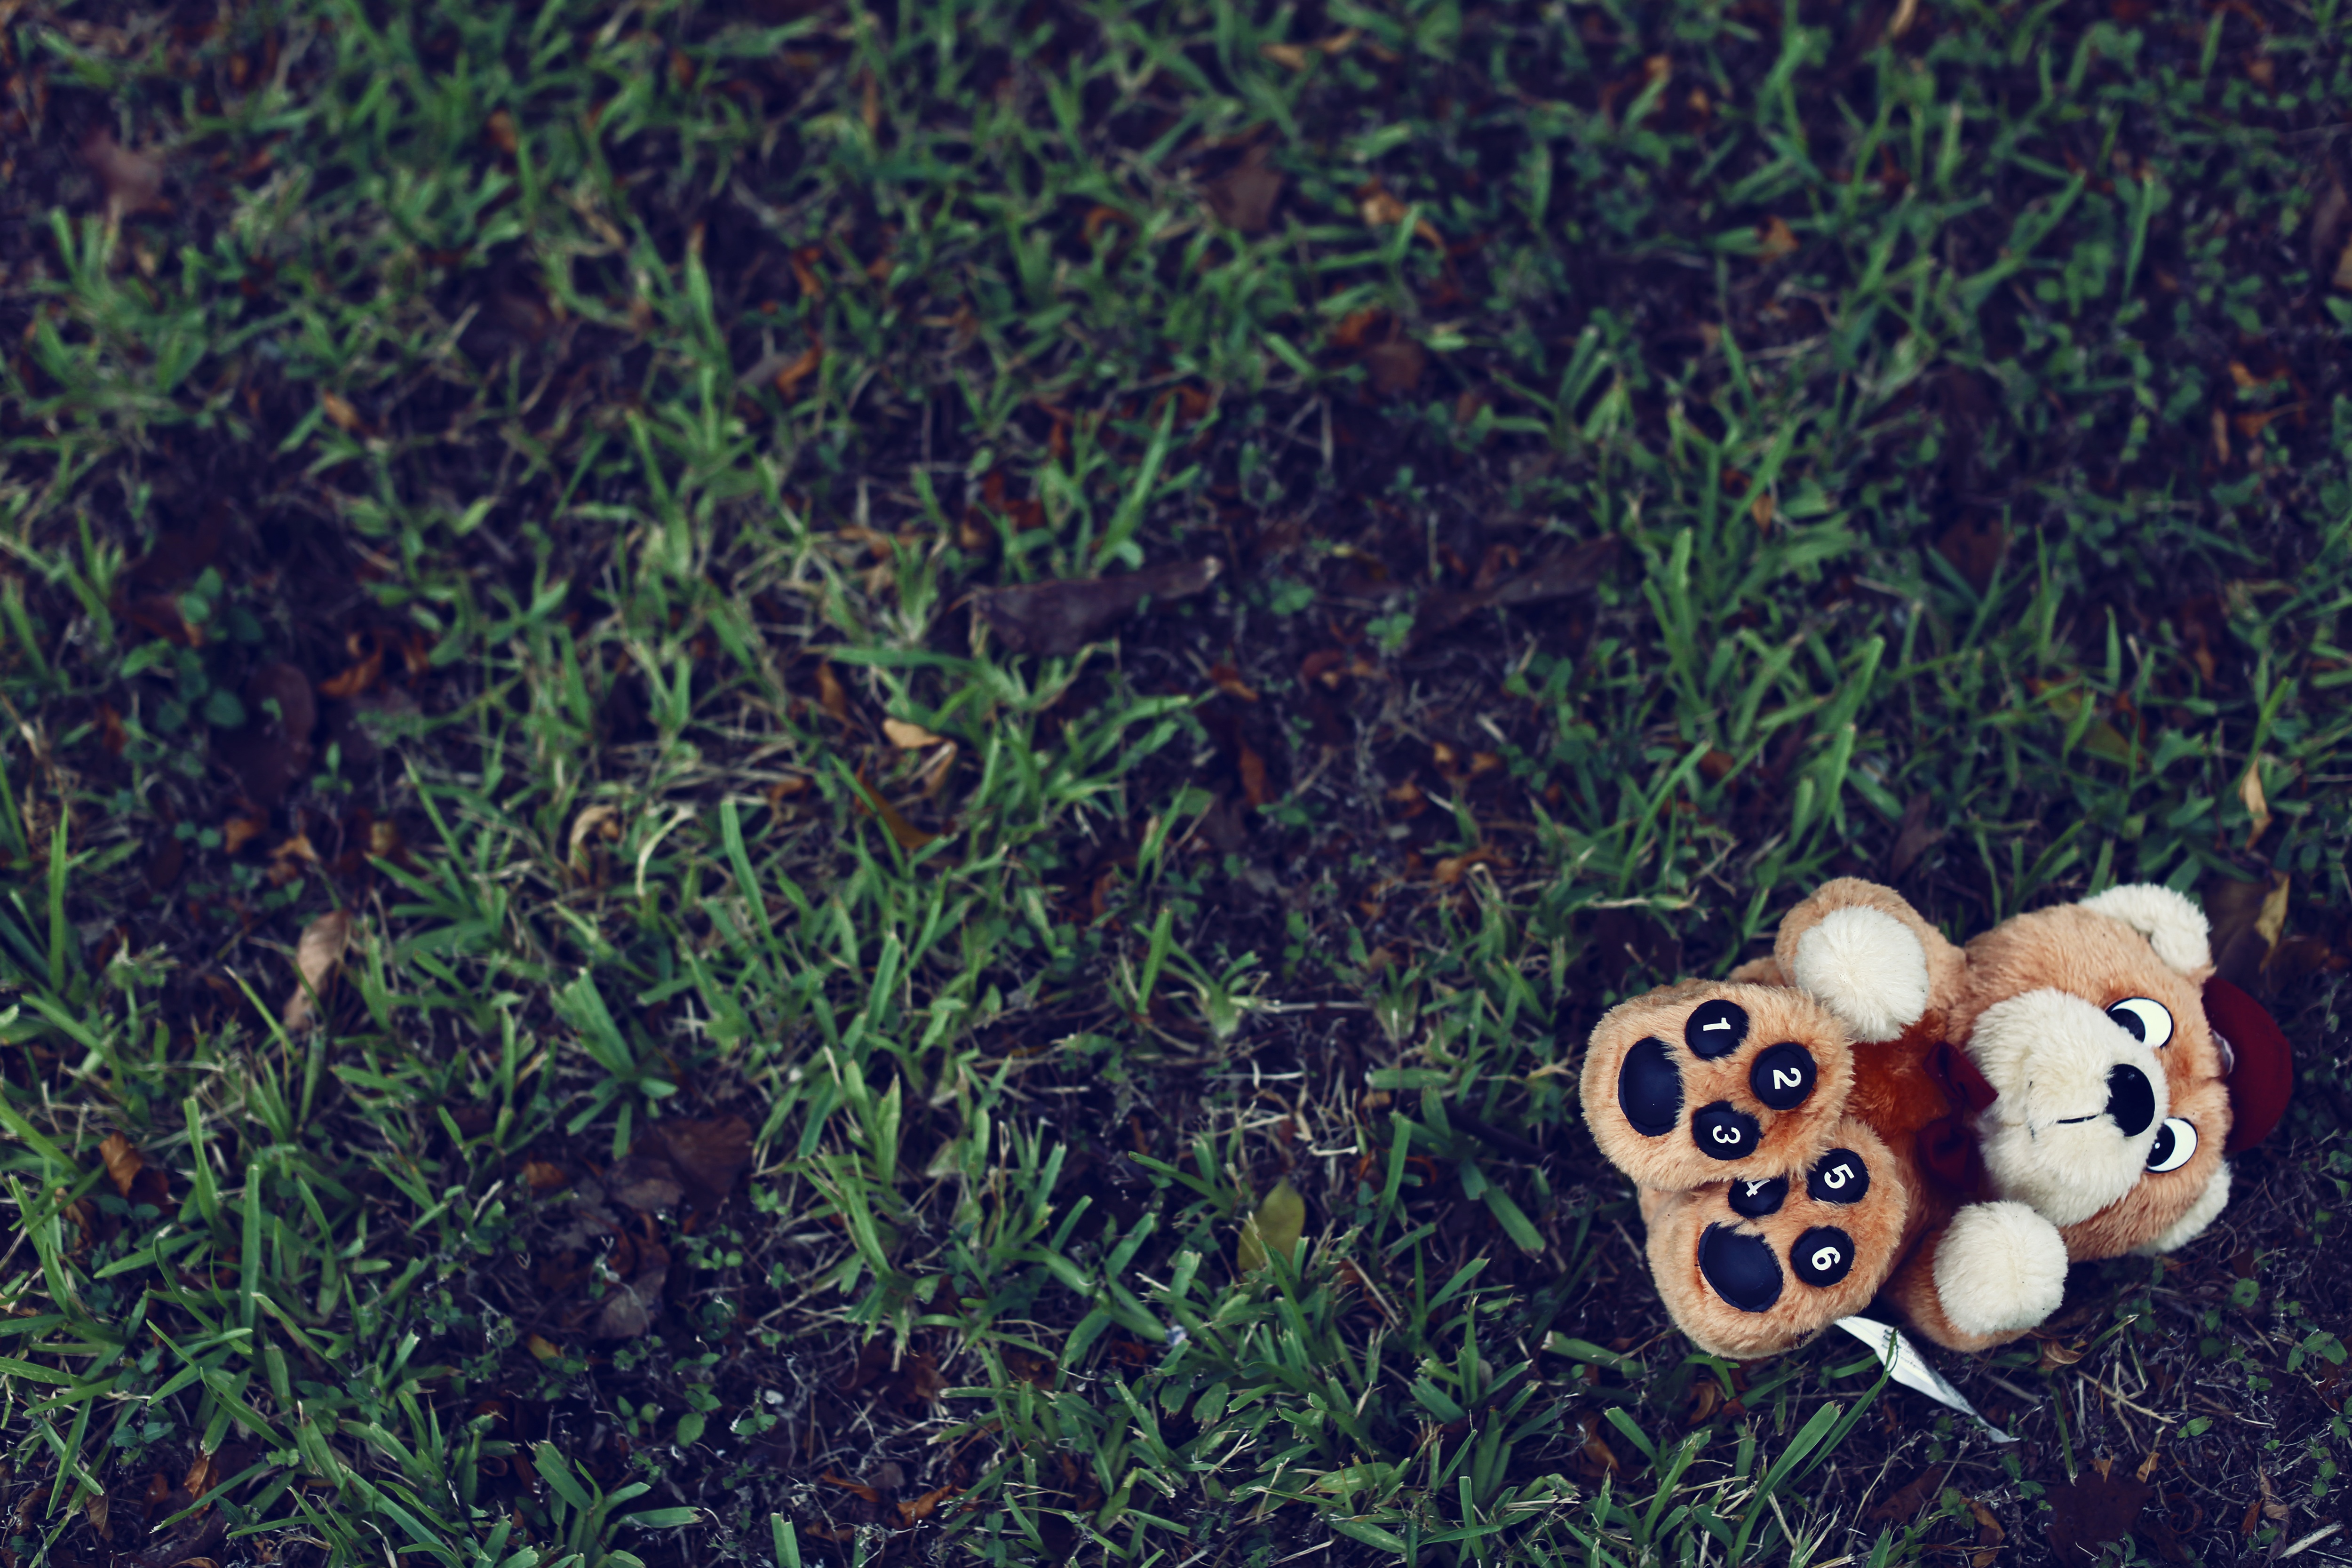
grass, lawn, leaf, flower, toy